Fifteen Dogs

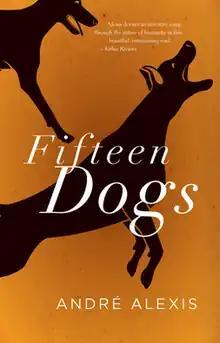
First edition cover

Fifteen Dogs: An Apologue is a novel by Canadian writer André Alexis. Published by Coach House Books in 2015, the novel was the winner of the 2015 Scotiabank Giller Prize and the 2015 Rogers Writers' Trust Fiction Prize, as well as the 2017 edition of "Canada Reads".